Tichborne case

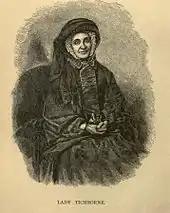
Lady Tichborne, Sir Roger Tichborne's mother

In October 1865 Cubitt informed Lady Tichborne that William Gibbes, a lawyer from Wagga Wagga, had identified Roger Tichborne in the person of a bankrupt local butcher using the name Thomas Castro. During his bankruptcy examination Castro had mentioned an entitlement to property in England. He had also talked of experiencing a shipwreck and was smoking a briar pipe which carried the initials "R.C.T." When challenged by Gibbes to reveal his true name, Castro had initially been reticent but eventually agreed that he was indeed the missing Roger Tichborne; henceforth he became generally known as the Claimant.